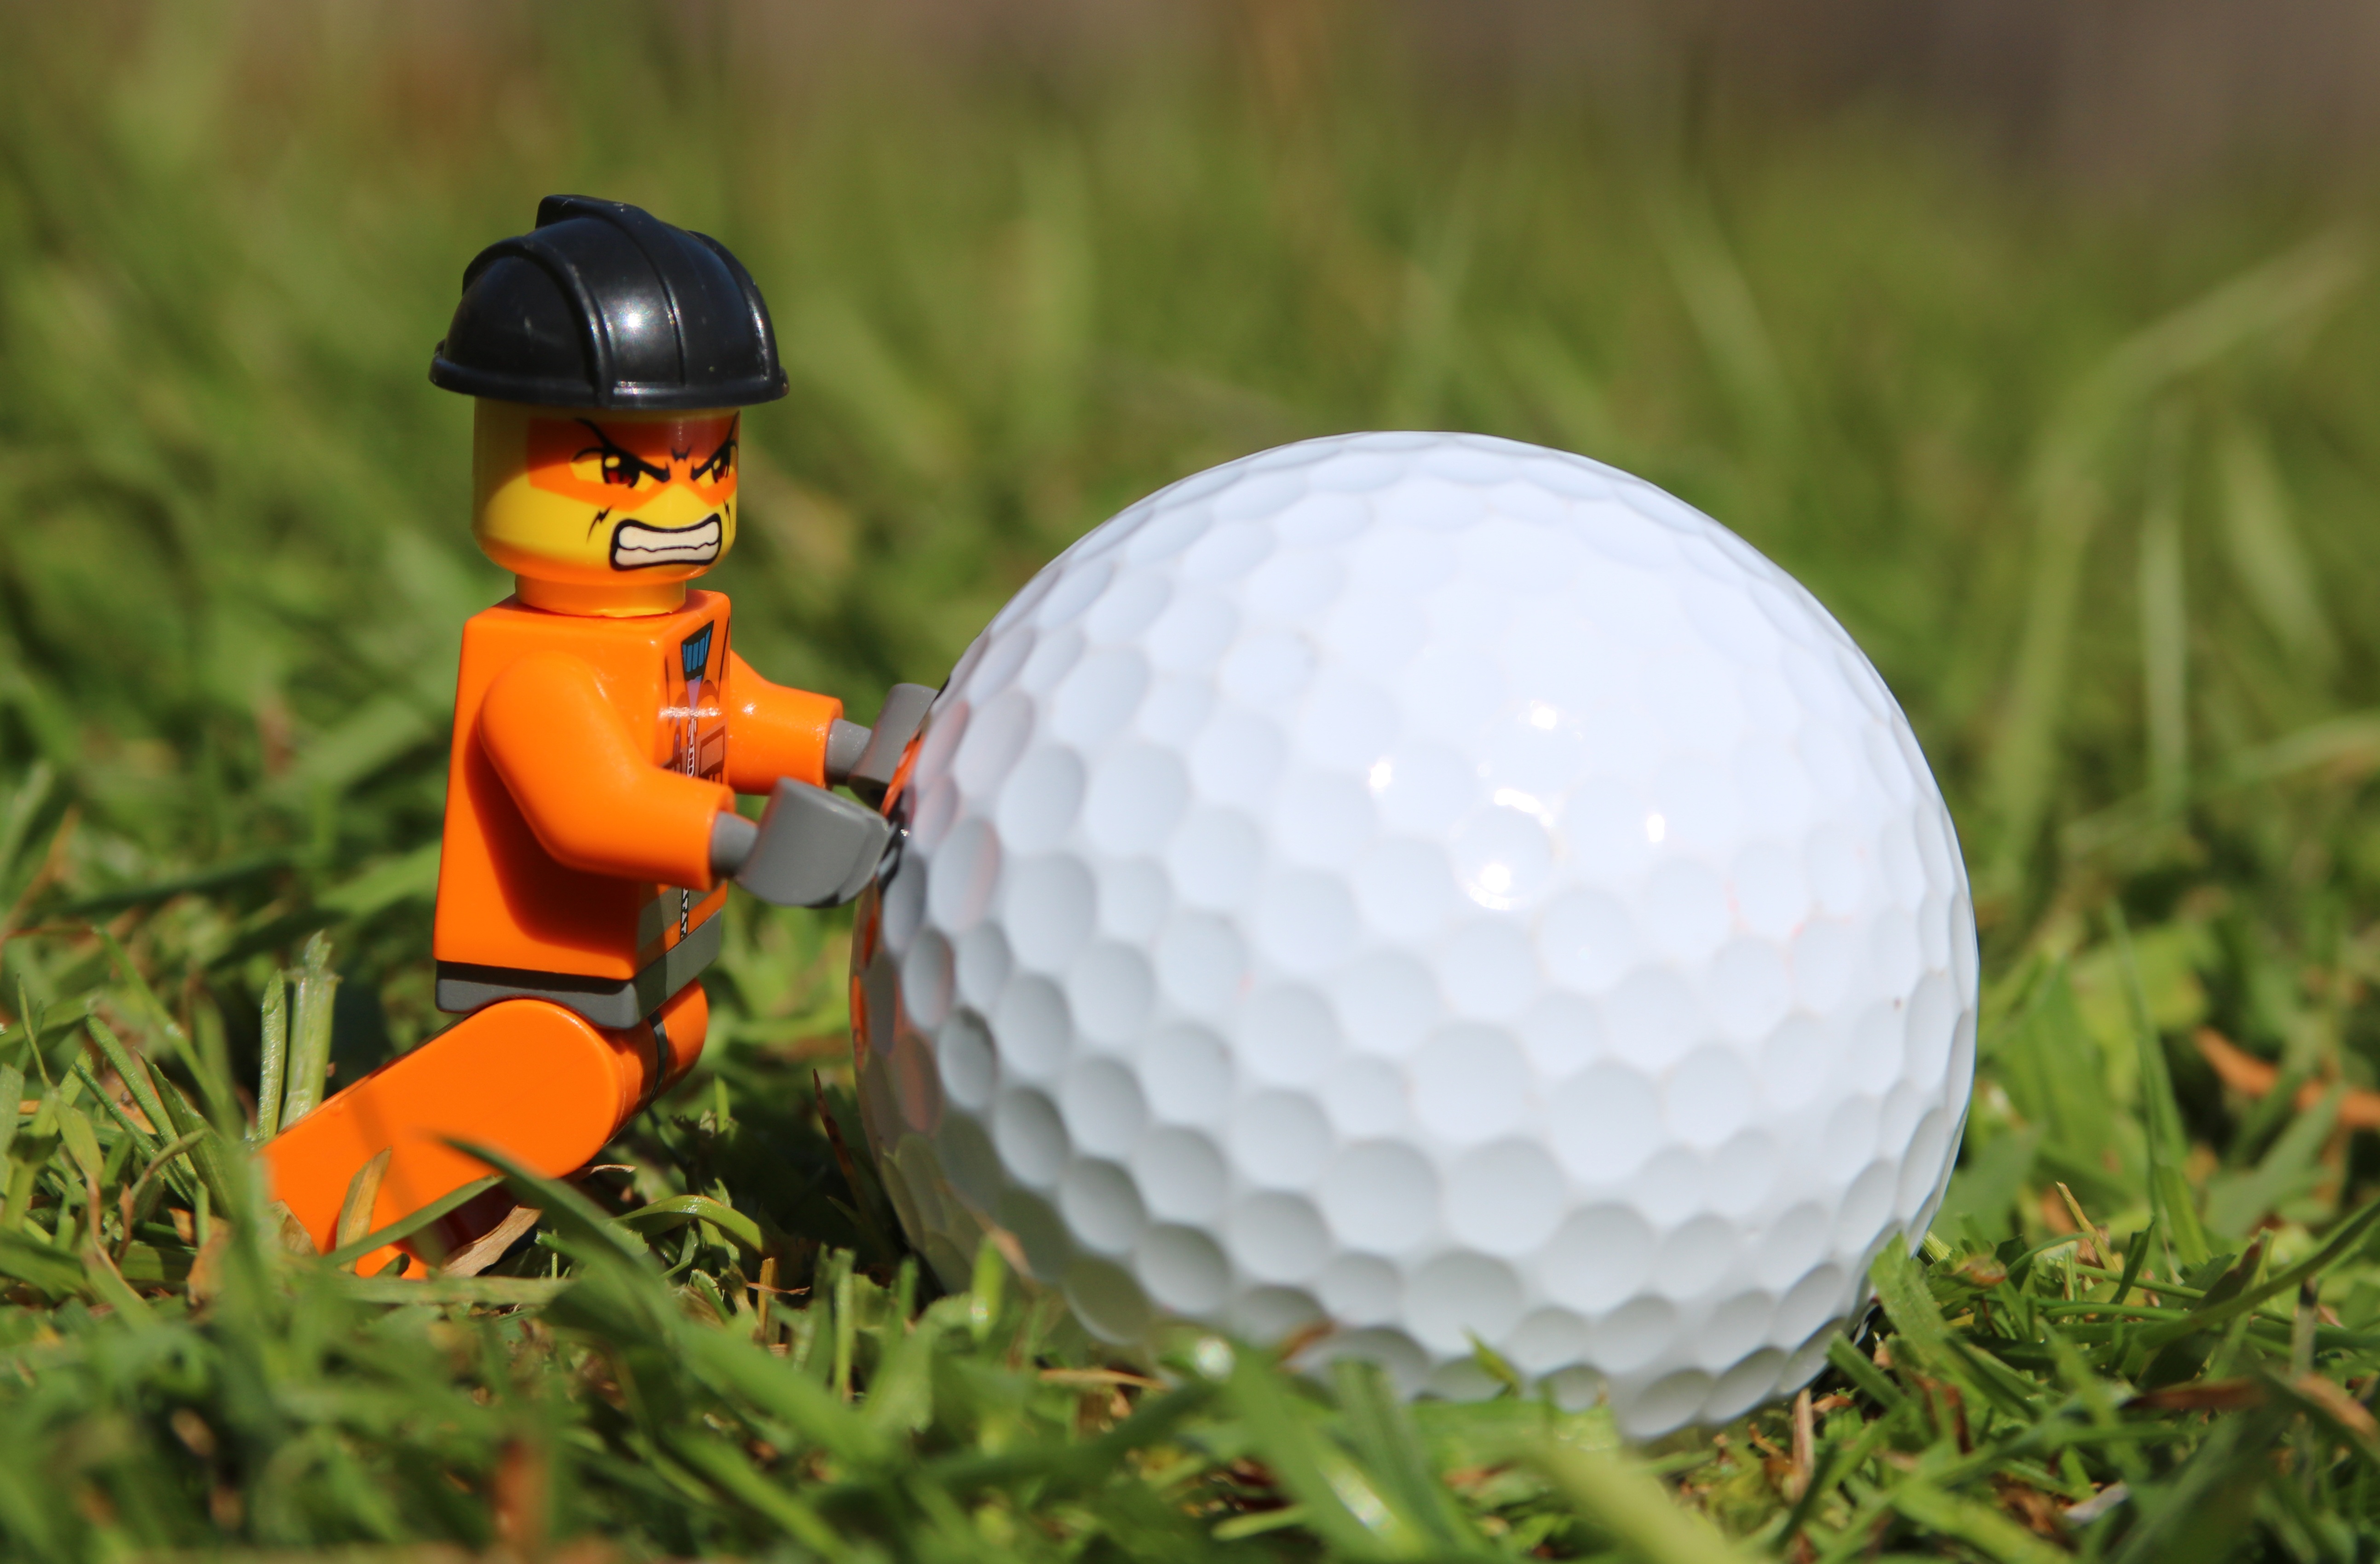
man, grass, person, male, golf, sports equipment, golf ball, face, funny, humor, expression, lego, emotional, angry, mad, stress, emotion, adult, anger, furious, frustration, frustrated, toy man, angry face, tantrum, golf equipment